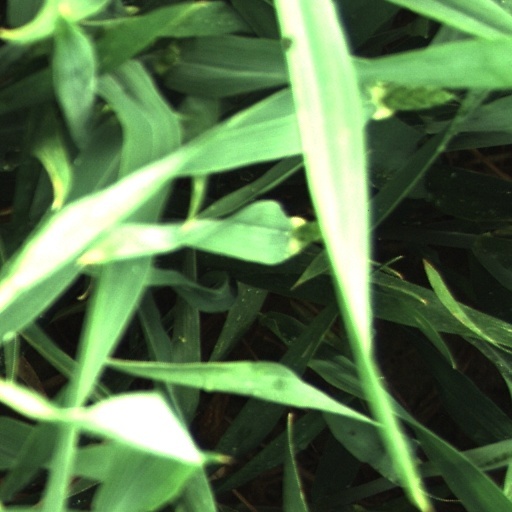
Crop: wheat